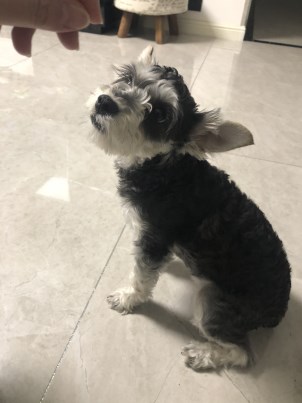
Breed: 2342-n000102-miniature_schnauzer